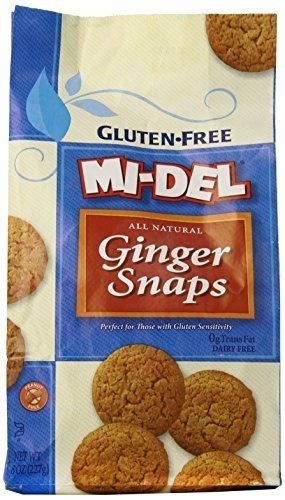
Item Name: MIDEL COOKIE GF SNAP GINGER, 8 OZ
Value: 1.0
Unit: Count

Price: 5.82